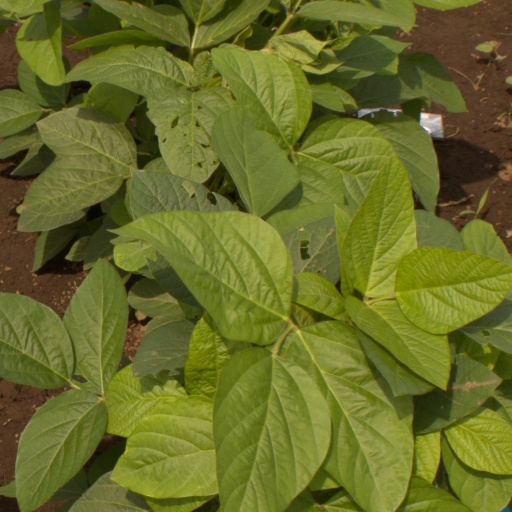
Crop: soybean